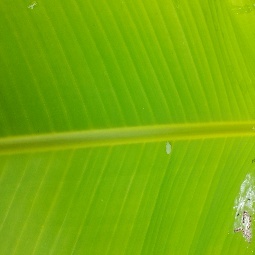
Label: Healthy